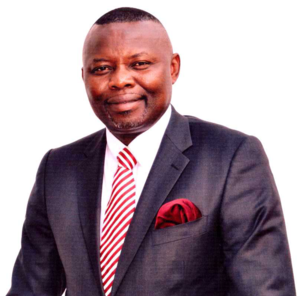
L'élection présidentielle congolaise de 2011 a été organisée le 28 novembre 2011 dans le cadre des élections générales prévues par la Constitution de la république démocratique du Congo, le mandat de cinq ans du président Joseph Kabila arrivant à échéance le 6 décembre 2011. Les résultats de l'élection présidentielle ont été officialisés le 16 décembre 2011, proclamant Joseph Kabila réélu à 48,9 % contre Étienne Tshisekedi, 32,3 %.
Vital Kamerhe Lwa Kanyiginyi Nkingi, né le 4 mars 1959 à Bukavu, est un économiste et homme d’État de la République démocratique du Congo. Il est directeur de cabinet du président de la république démocratique du Congo Félix Tshisekedi depuis le 25 janvier 2019, succédant ainsi à Néhémie Mwilanyia Wilondja, directeur de cabinet de Joseph Kabila. Il a notamment été Président de l’Assemblée nationale de la République démocratique du Congo.